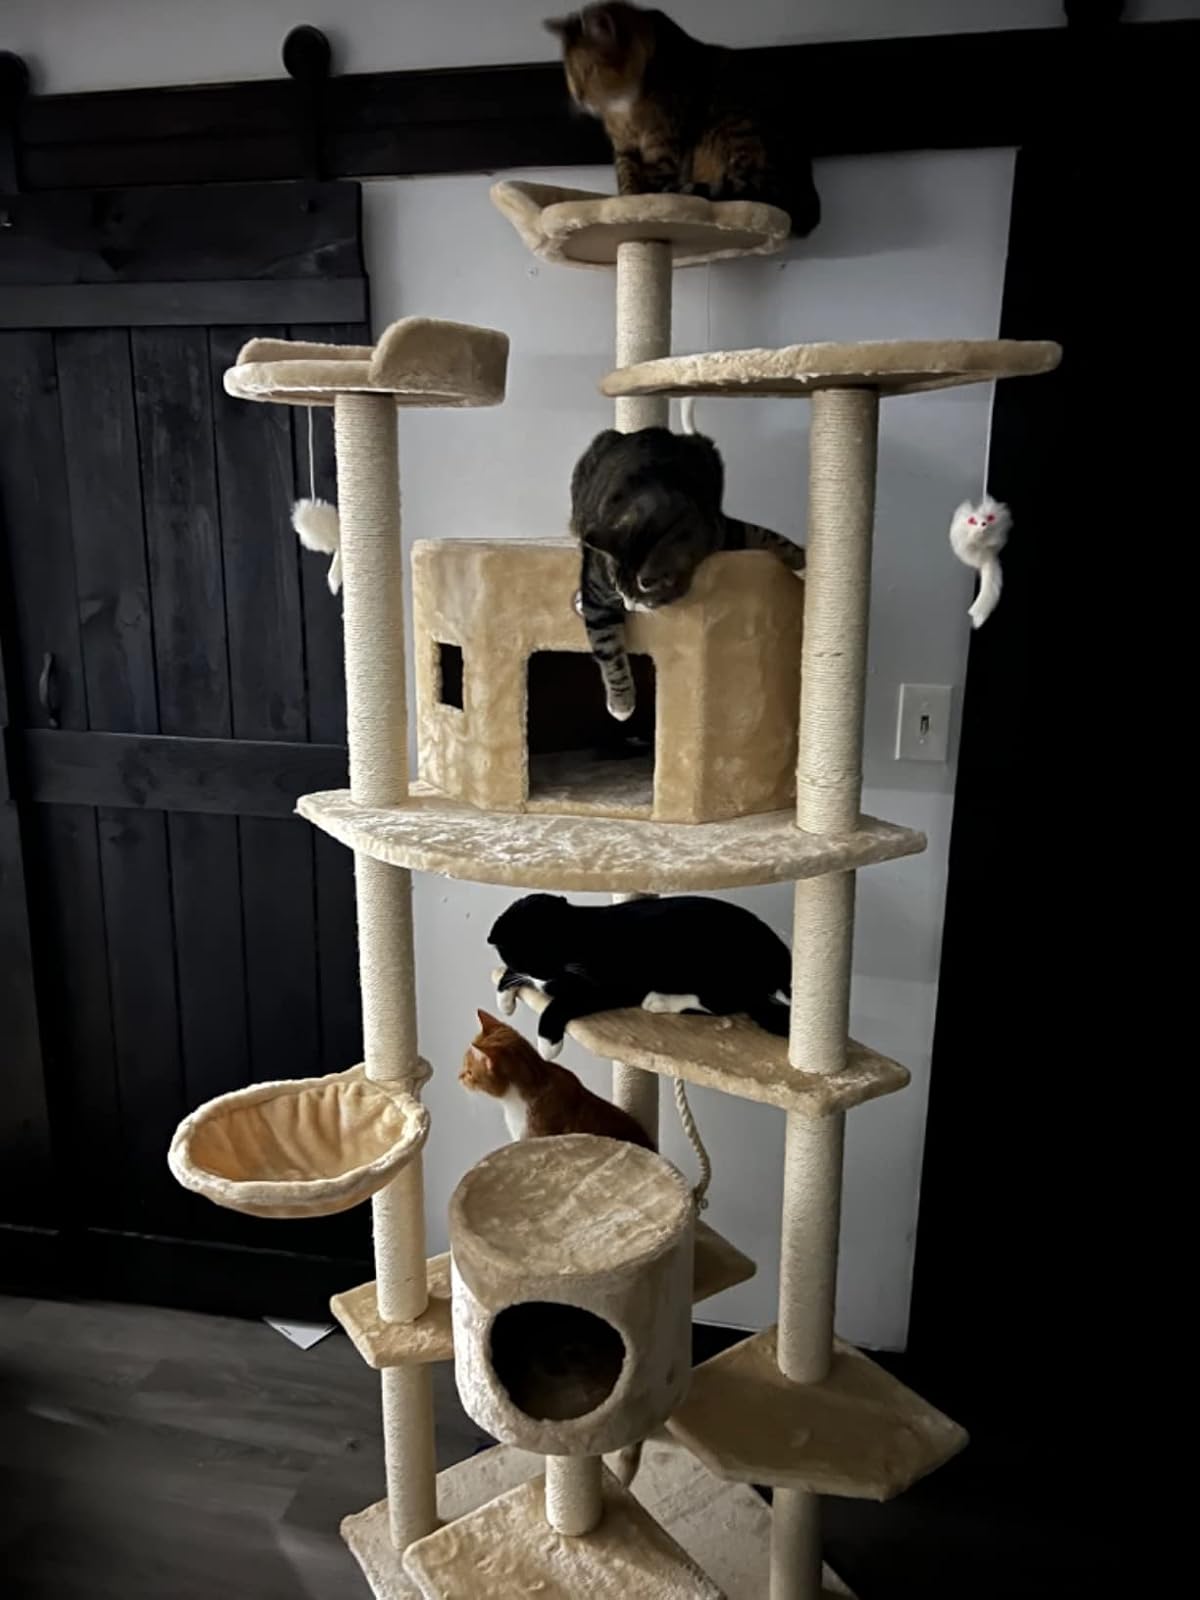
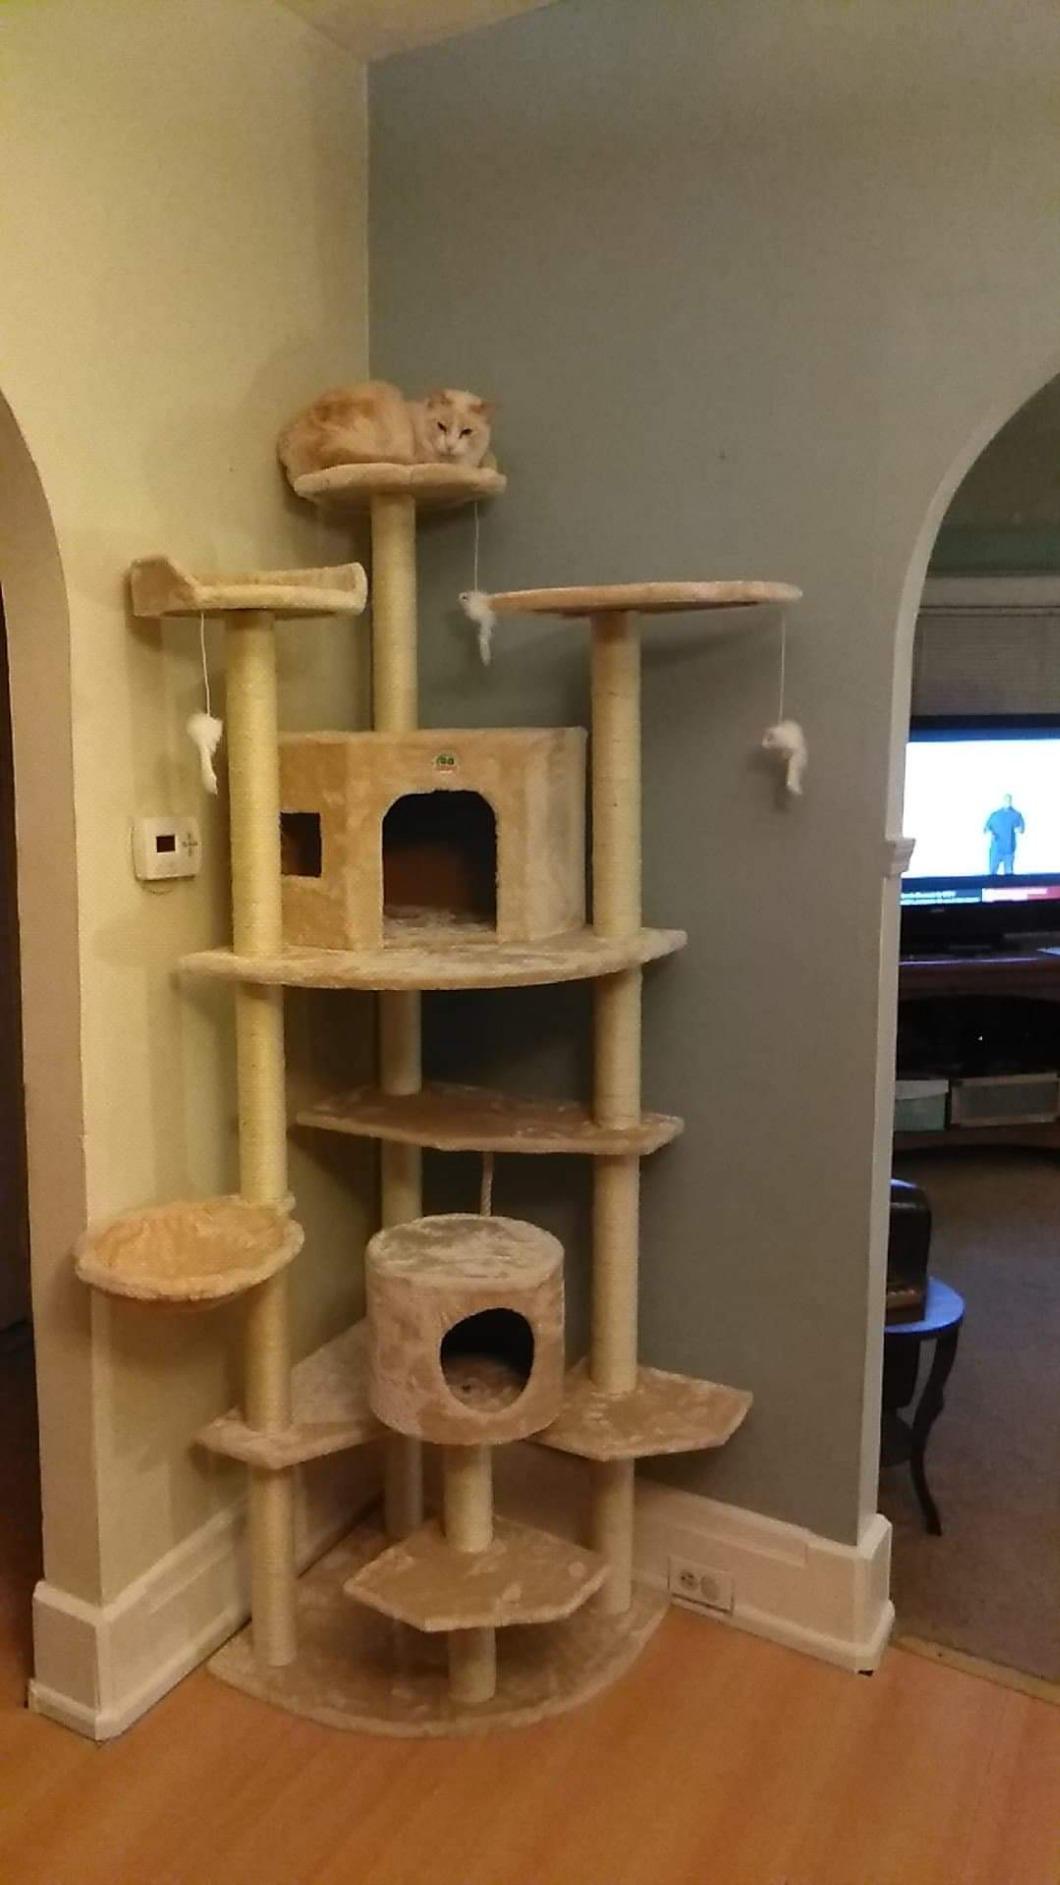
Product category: items_cat tree
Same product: yes